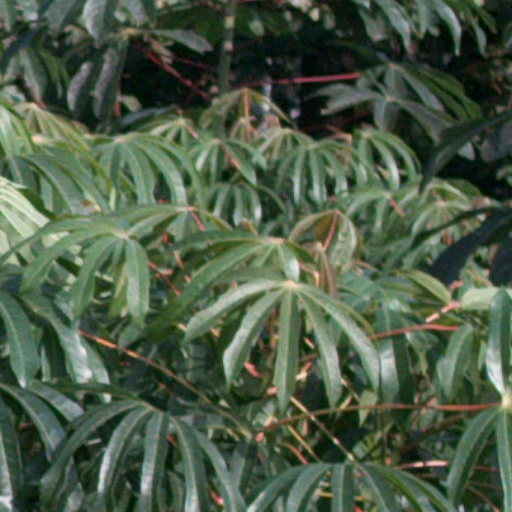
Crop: cassava